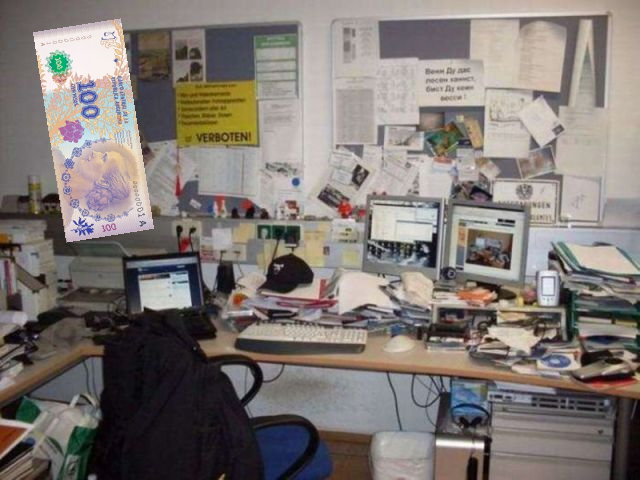
Denominación: 100